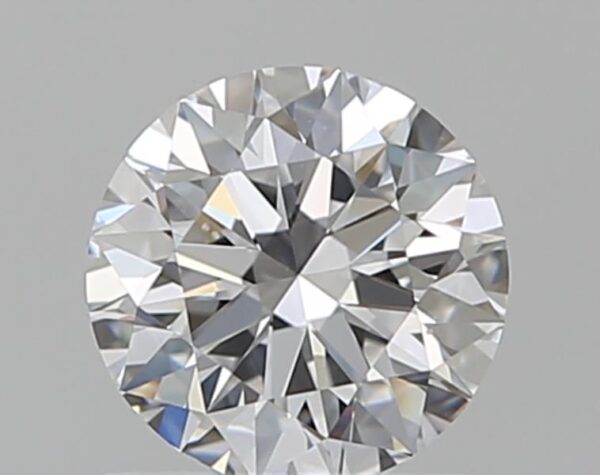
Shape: round
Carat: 0.7
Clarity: VS2
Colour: D
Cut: EX
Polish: EX
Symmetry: VG
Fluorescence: N
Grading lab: GIA
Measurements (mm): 5.61 x 5.67 x 3.54